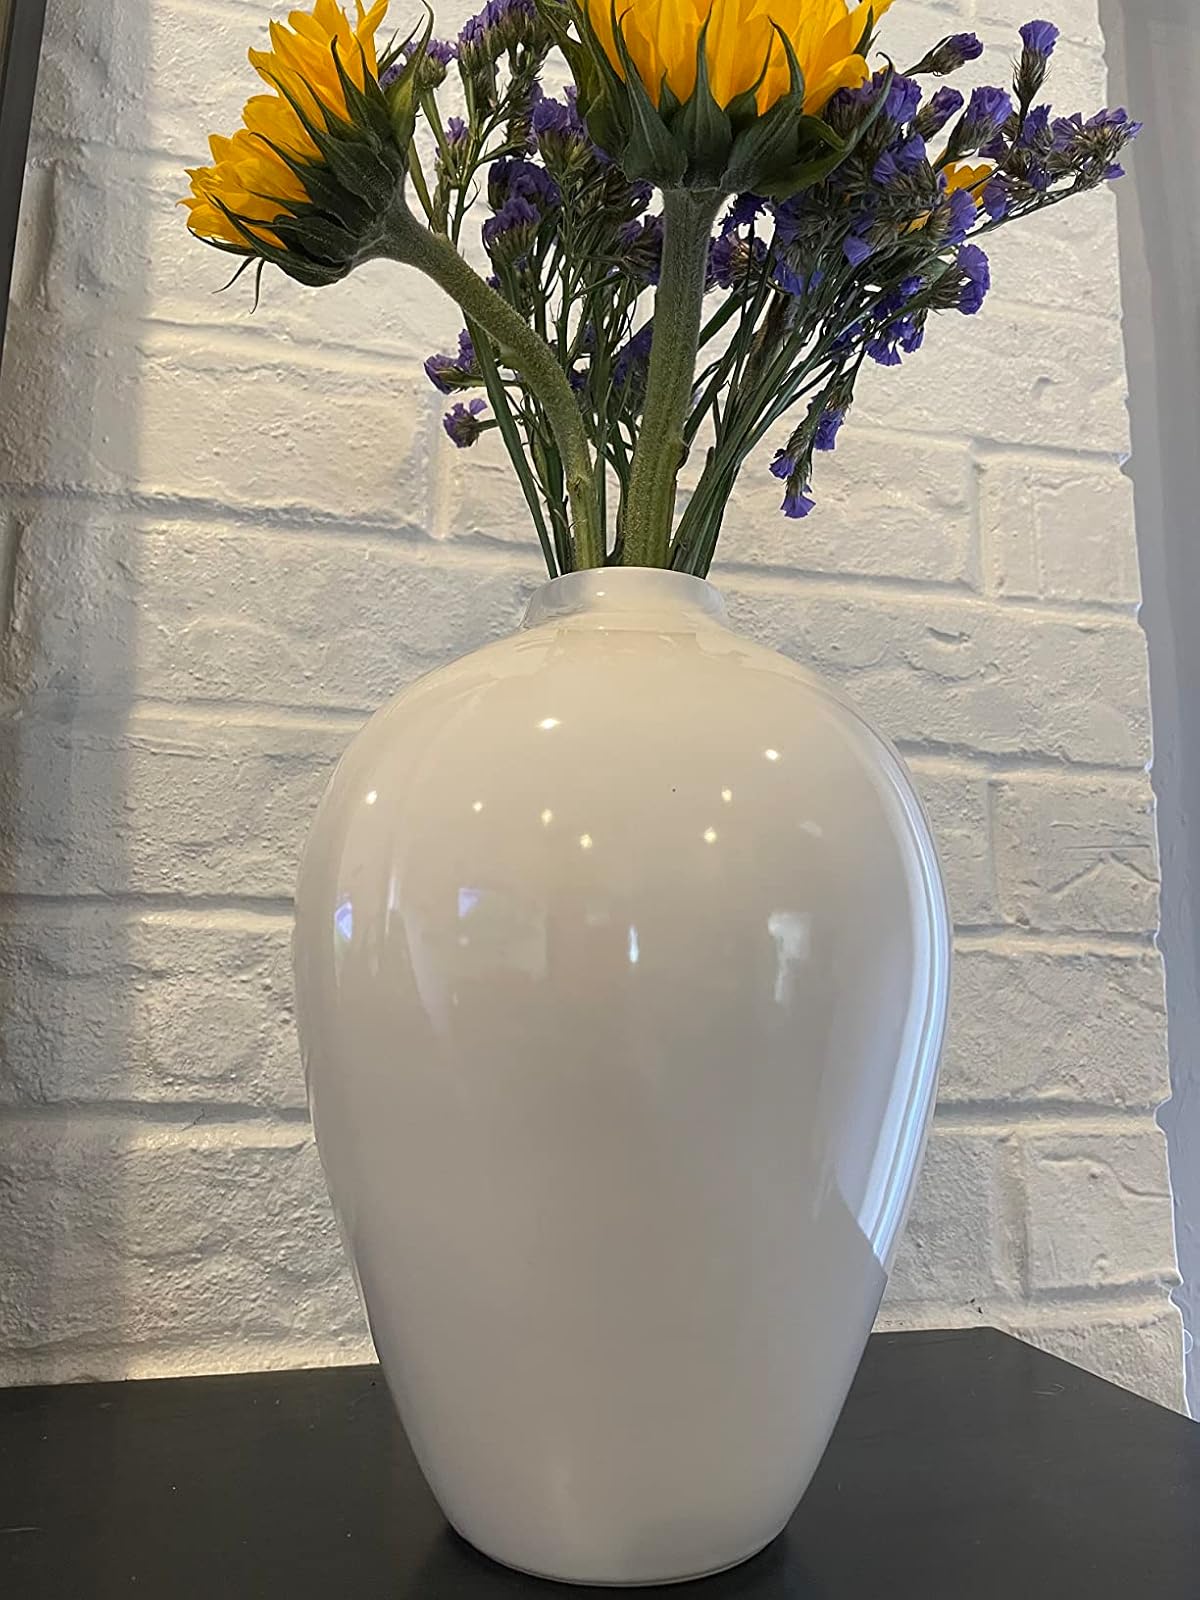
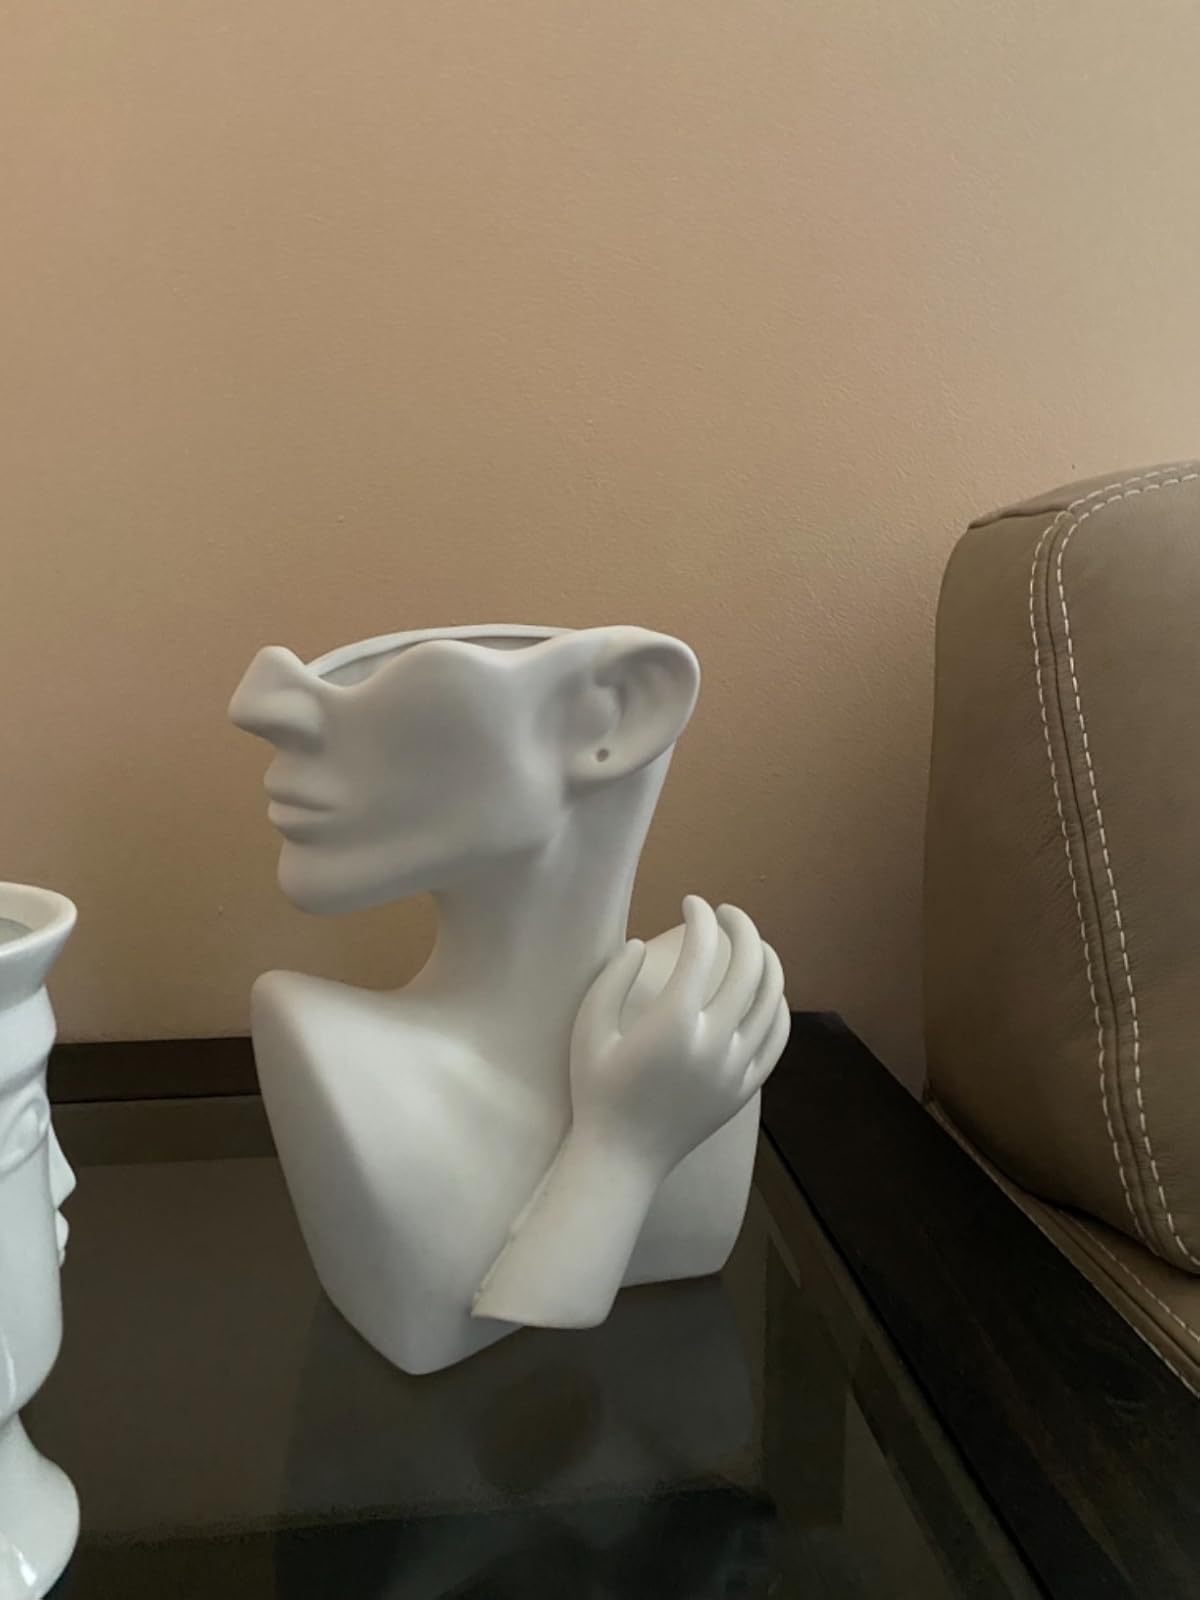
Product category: vase
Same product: no